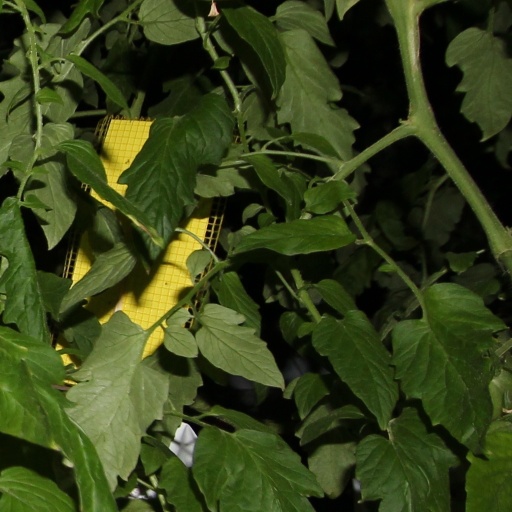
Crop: tomato